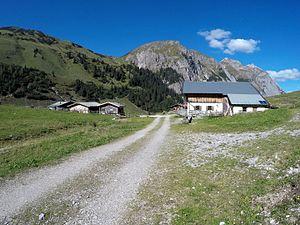
Le Lalidersalm est un alpage dans le massif des Karwendel. Il se situe dans la municipalité de Vomp dans le Tyrol dans la Laliderer Tal.